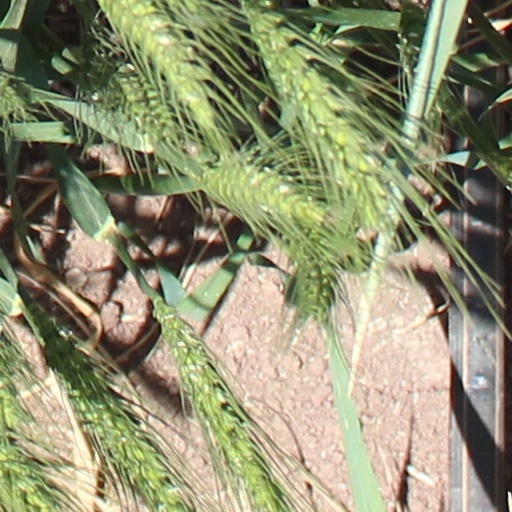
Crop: wheat